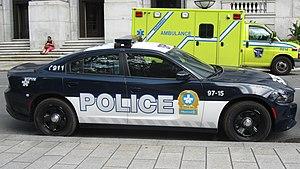
Le Service de police de la Ville de Montréal est le service de police municipale de la ville de Montréal et son agglomération. Elle possède des postes majeurs, un quartier général et des postes de quartier pour contrer la criminalité et se rapprocher de la population.